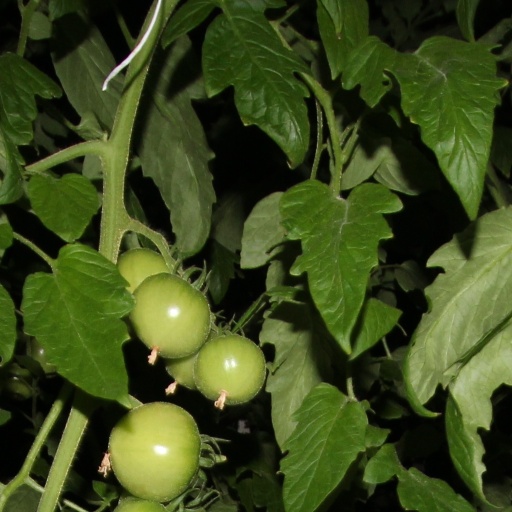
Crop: tomato